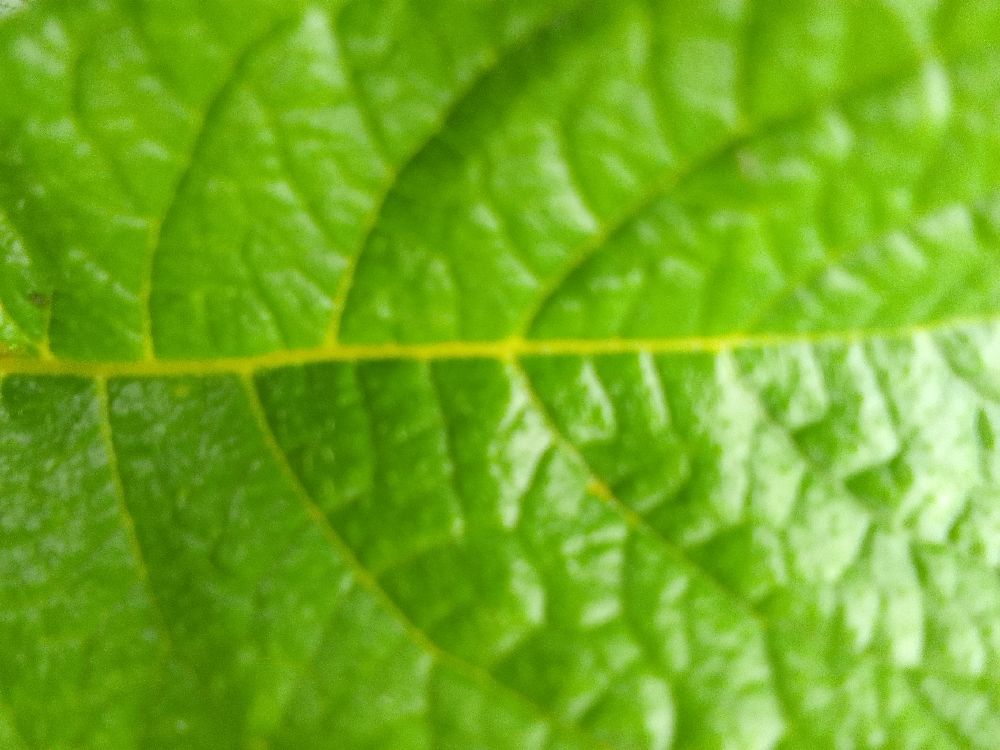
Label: Healthy